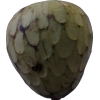
Label: cherimoya